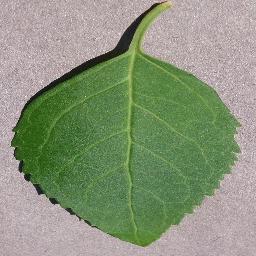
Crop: cherry
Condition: (including_sour)_healthy